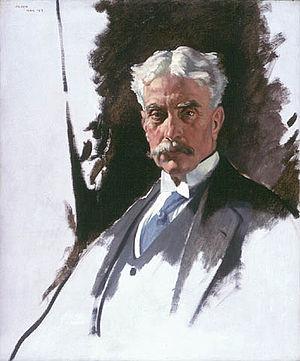
Portrait du Premier ministre canadien Sir Robert Borden. Ce portrait a servi de modèle pour la représentation de sir Robert Borden dans un grand portrait de groupe des délégués à une conférence, portrait maintenant pendu à un mur de l'Imperial War Museum à Londres.
Robert Laird Borden fut homme d'État. Il fut le 8ᵉ Premier ministre du Canada, du 10 octobre 1911 au 10 juillet 1920, et le 3ᵉ néo-écossais à occuper ce poste.